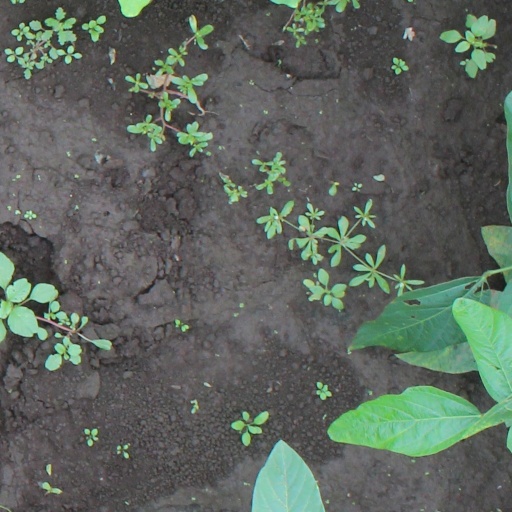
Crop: soybean